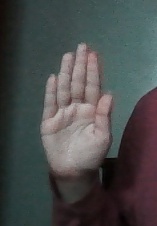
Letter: seen